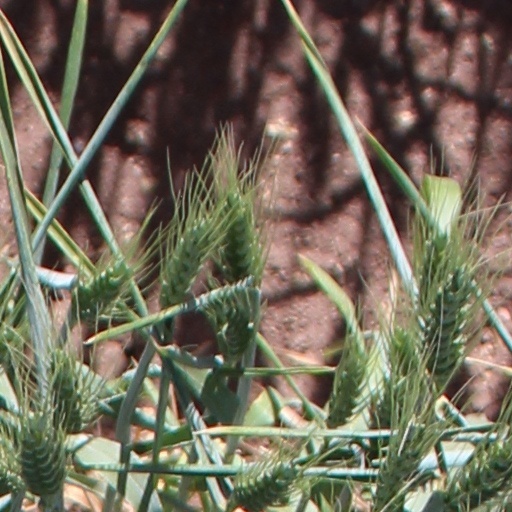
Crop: wheat